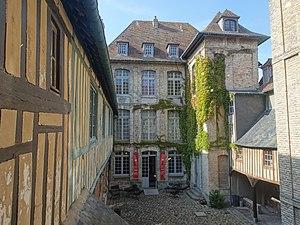
Antonio Guanse, né le 1ᵉʳ janvier 1926 à Tortosa et décédé le 22 novembre 2008 à Paris, est un peintre et lithographe espagnol.